Aang Hamid Suganda

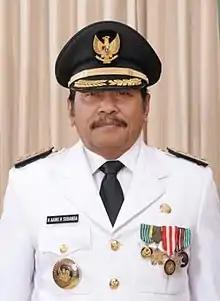

Aang Hamid Suganda (15 December 1942 – 20 June 2022) was an Indonesian politician. A member of the Indonesian Democratic Party of Struggle, he served as regent of Kuningan from 2003 to 2013.